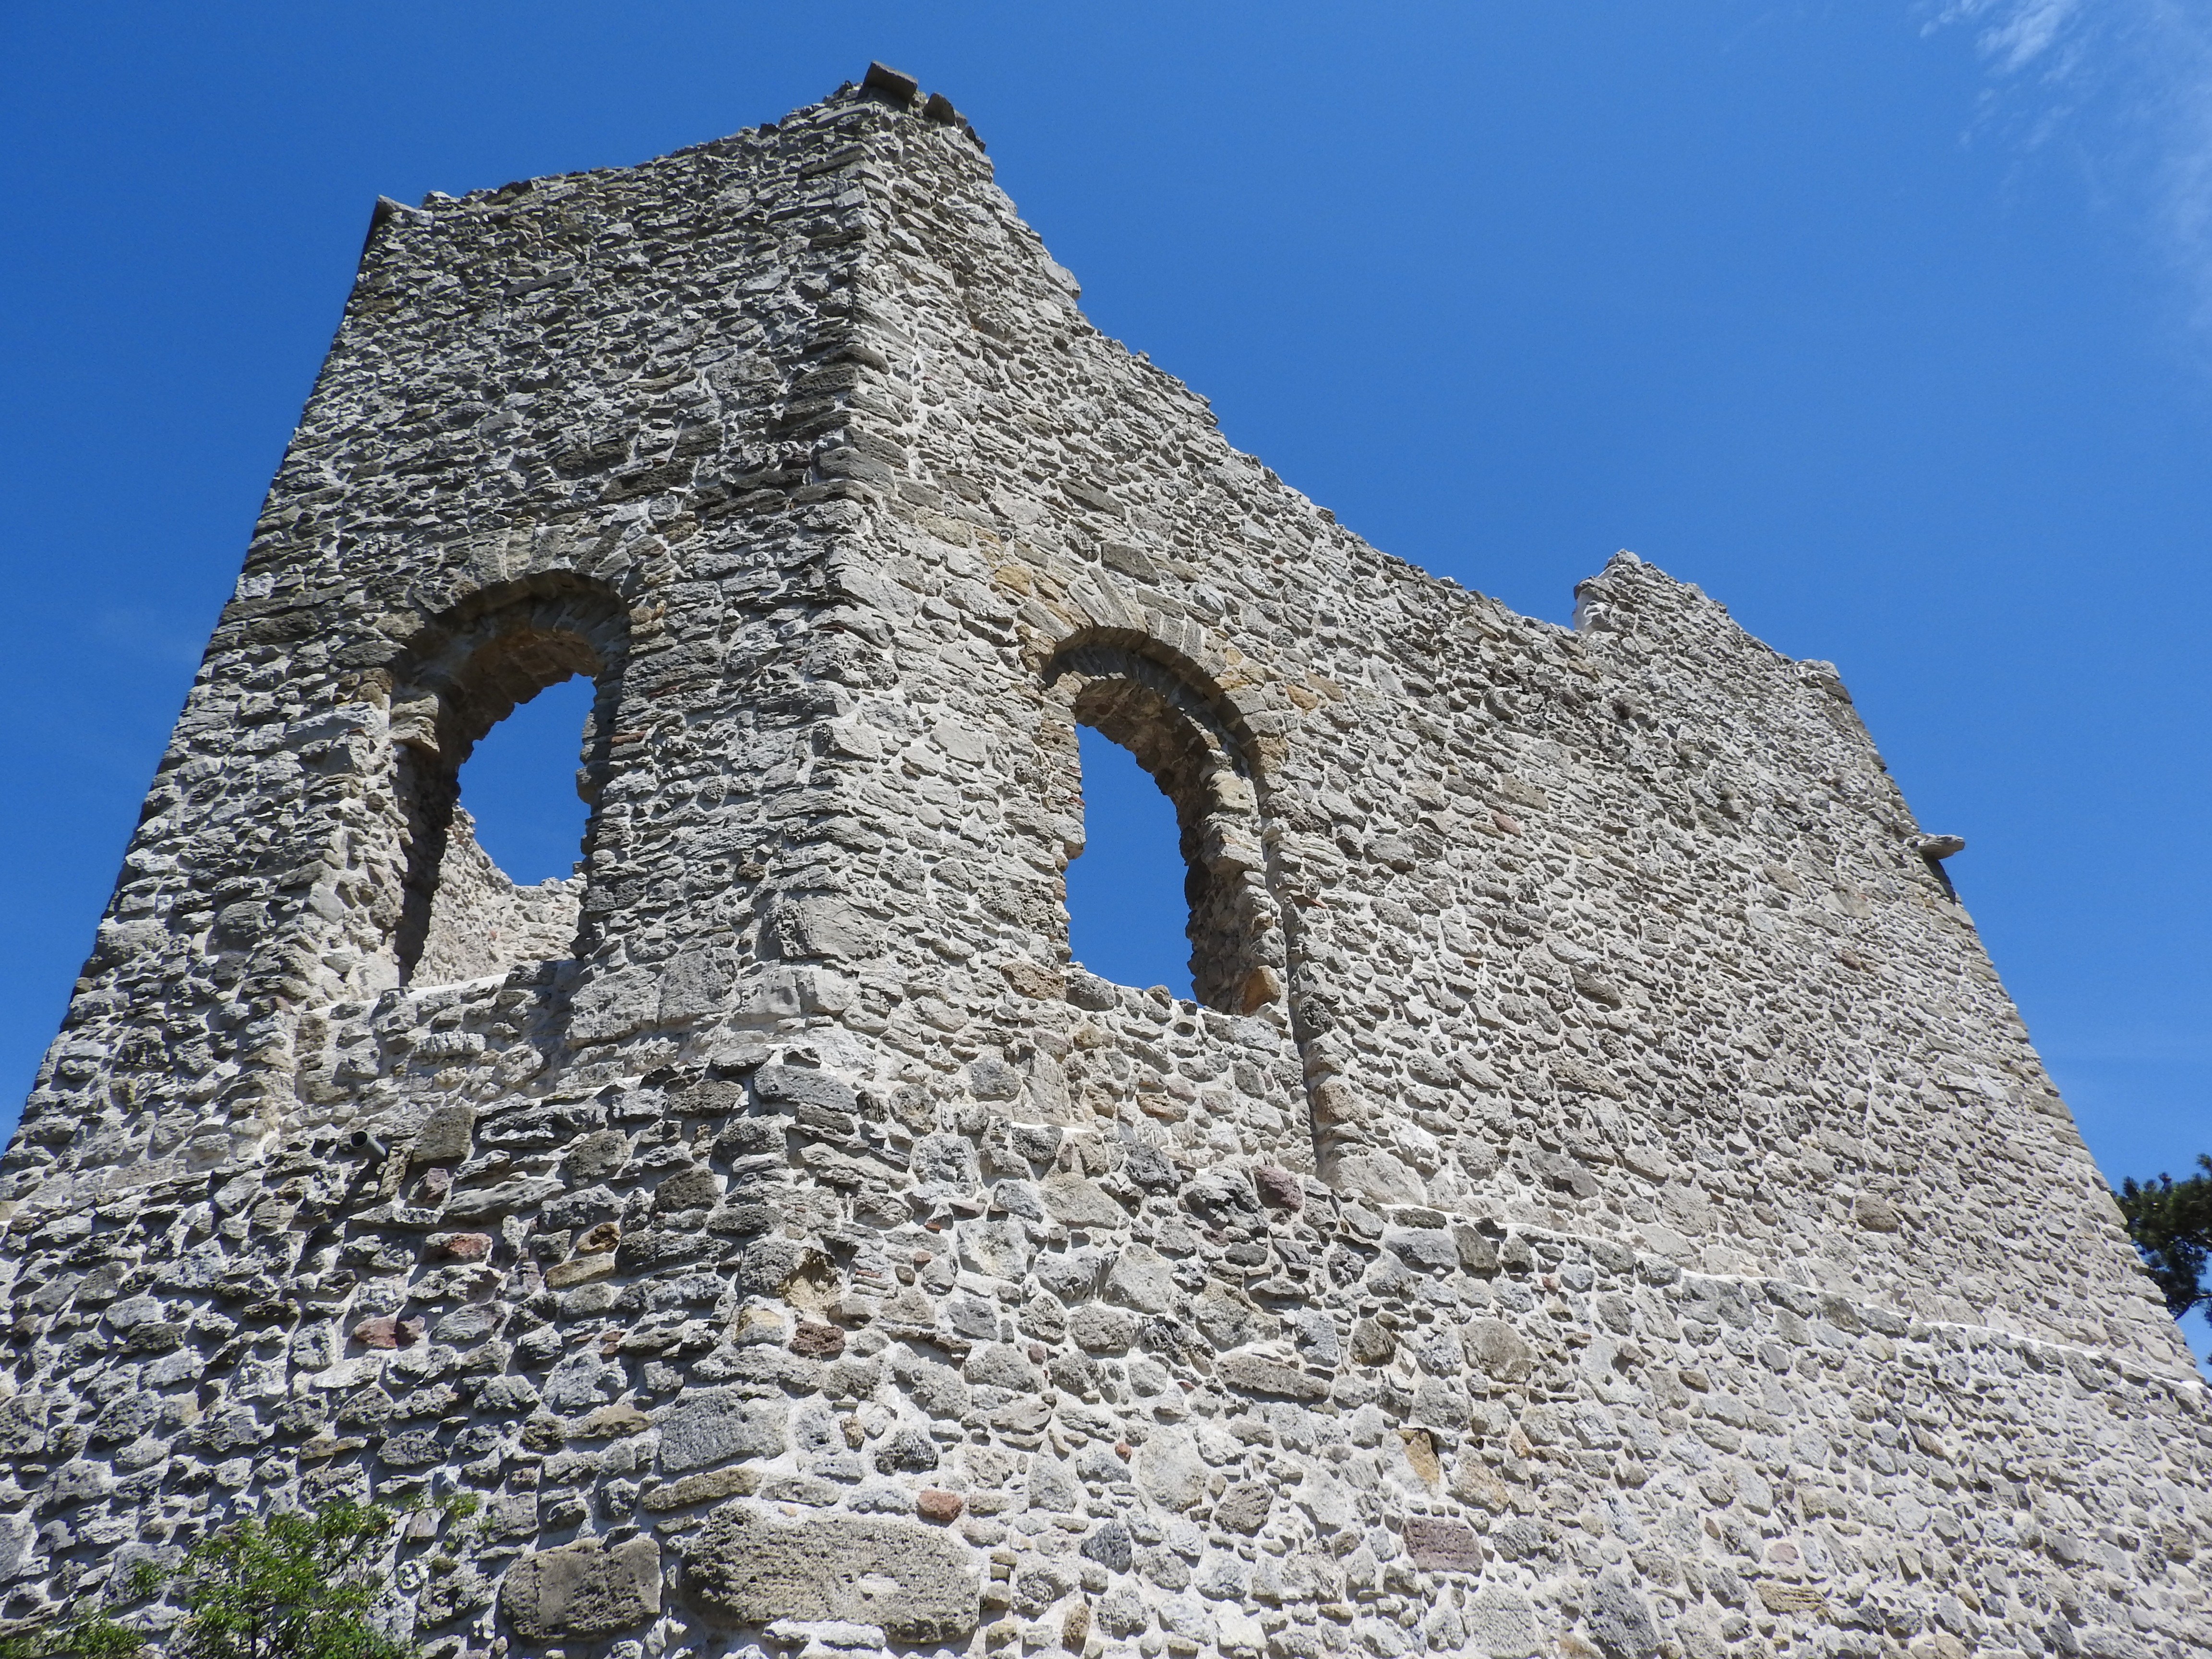
building, monument, tower, castle, landmark, church, chapel, place of worship, ruins, monastery, archaeological site, burgruine, historic site, ancient history, castle of m dling